Sean Patrick Flanery

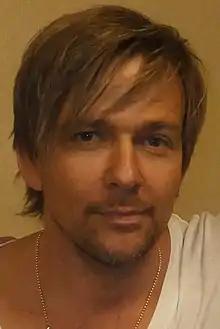
Flanery in 2014

Sean Patrick Flanery (born October 11, 1965) is an American actor. He is known for playing Connor MacManus in "The Boondock Saints" (1999) and its sequel "" (2009), Greg Stillson in the television series "The Dead Zone", Jeremy "Powder" Reed in "Powder" (1995), Indiana Jones in the George Lucas television series "The Young Indiana Jones Chronicles", as well as Bobby Dagen in "Saw 3D" (2010). He is also known for his role as Sam Gibson on the CBS soap opera "The Young and the Restless" in 2011. He starred in "Devil's Carnival", a short film which was screened on tour beginning in April 2012.